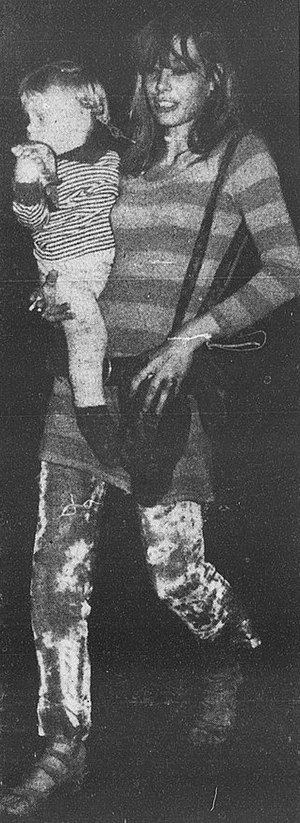
Anita Pallenberg
Anita Pallenberg var en model, skuespillerinde og modedesigner. Hun var nok mest kendt for sit papirløse samliv med The Rolling Stones guitarist Keith Richards fra 1967 til 1979.